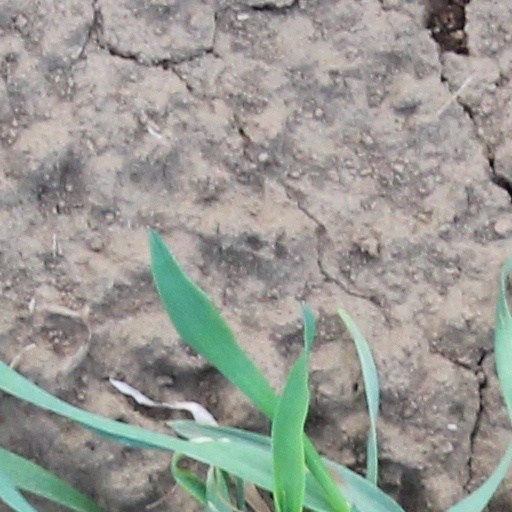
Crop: wheat